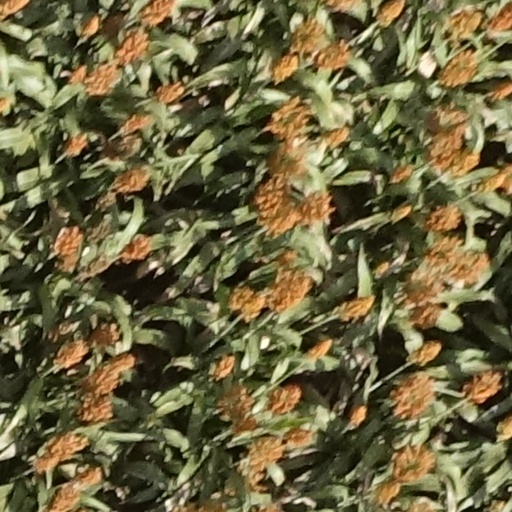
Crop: sorghum